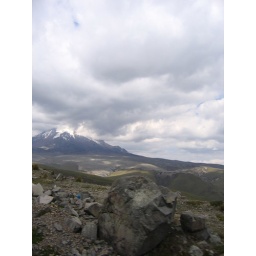
we had a free day to take a local bus to a town that was around the other side of this mountain